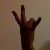
The image shows a hand gesture representing the number 7 in Indian Sign Language.